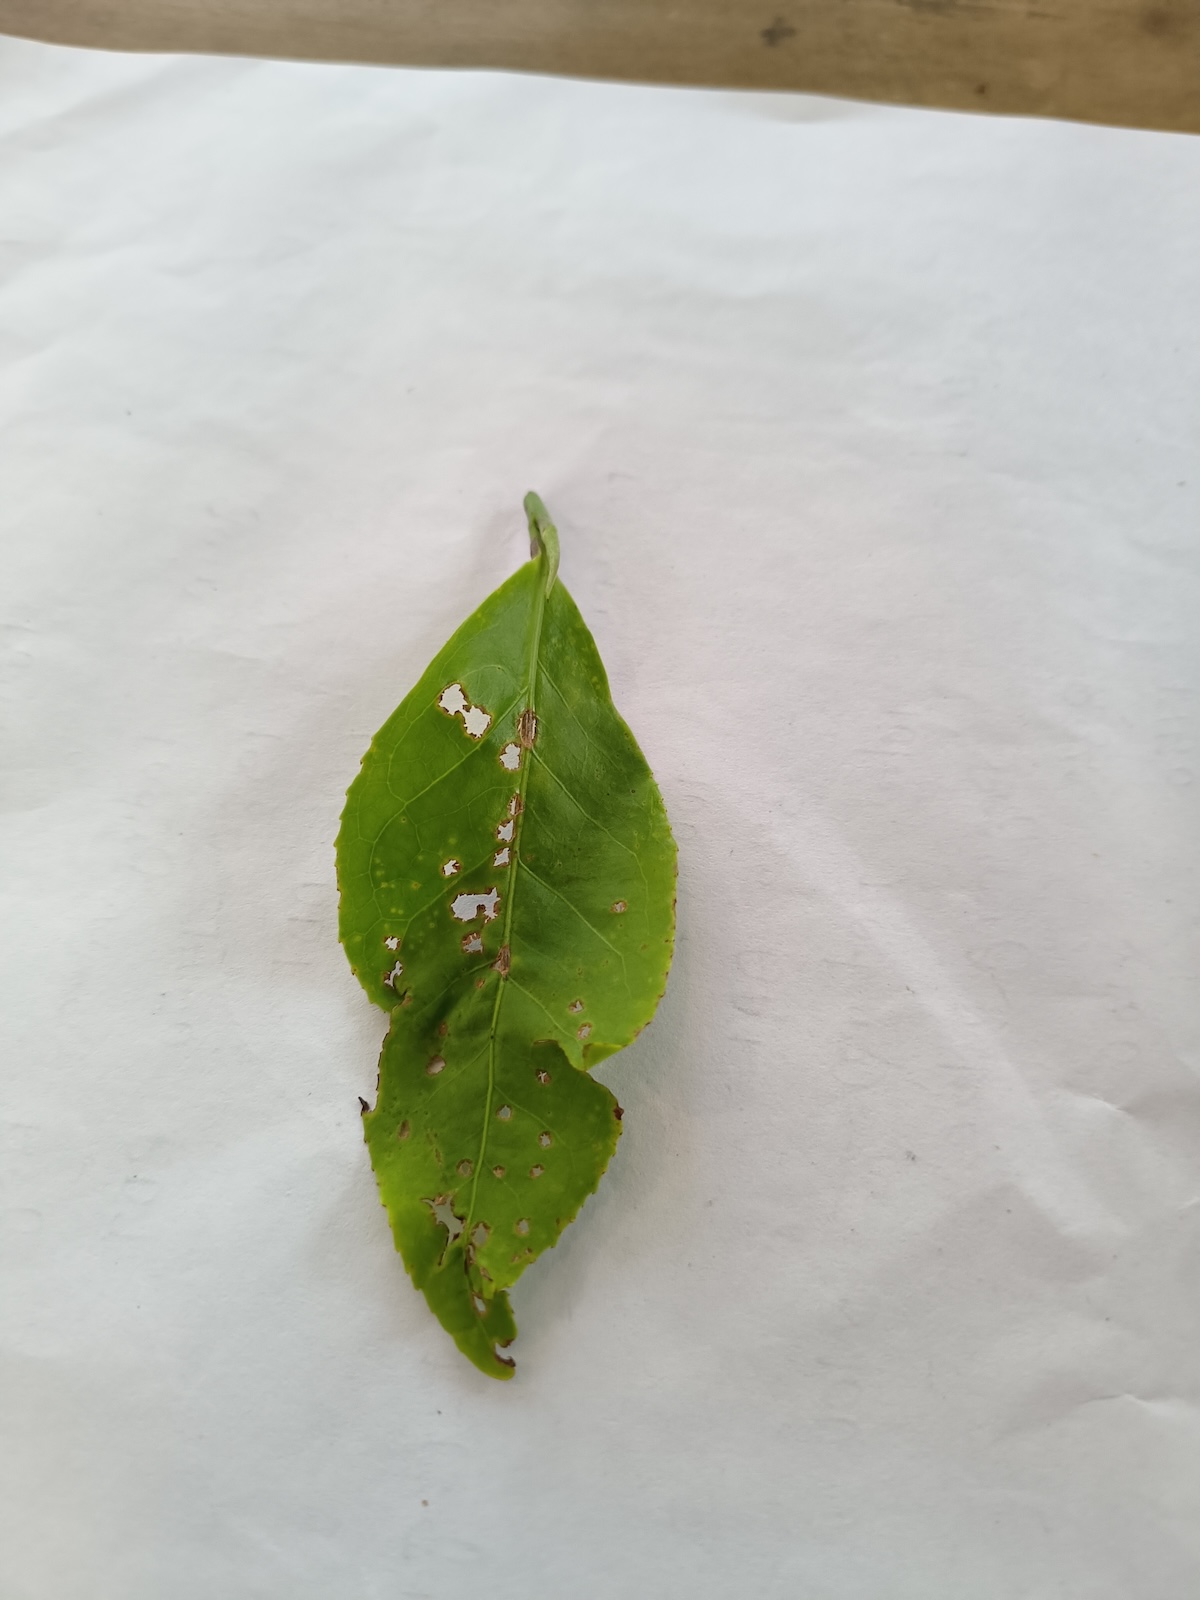
Label: Green mirid bug